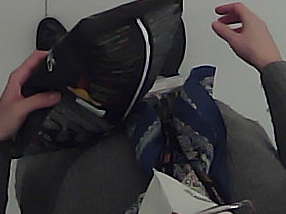
Product: lays_chill